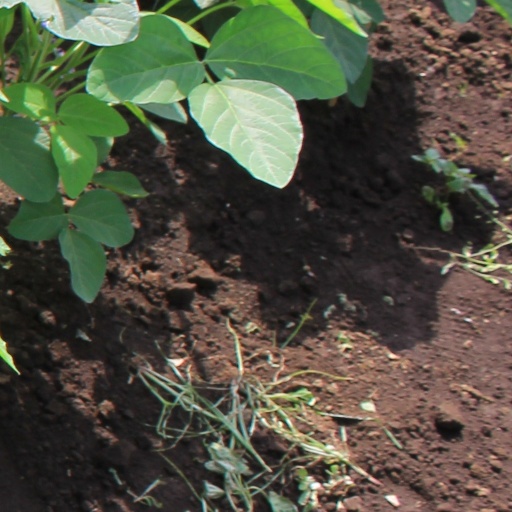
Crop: soybean